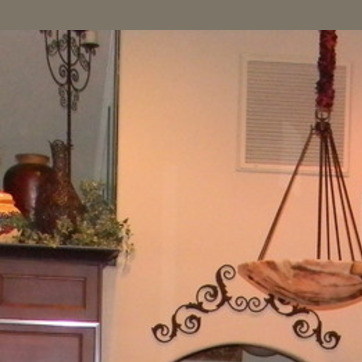
Material: painted